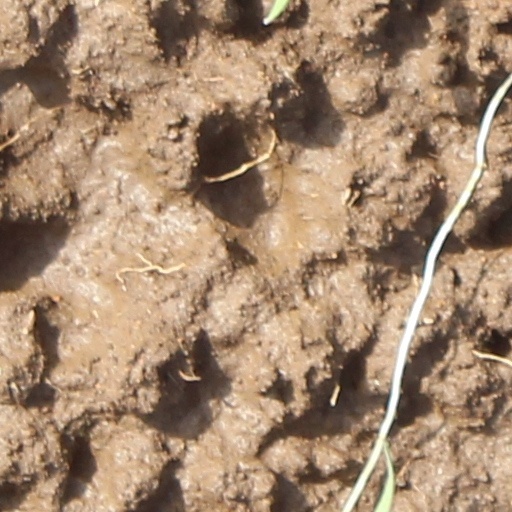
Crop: wheat